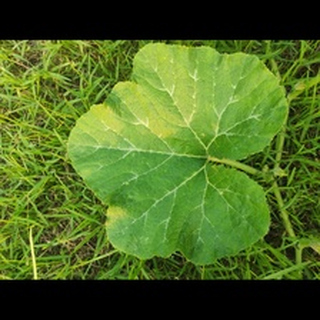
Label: pumpkin_bacterial_leaf_spot